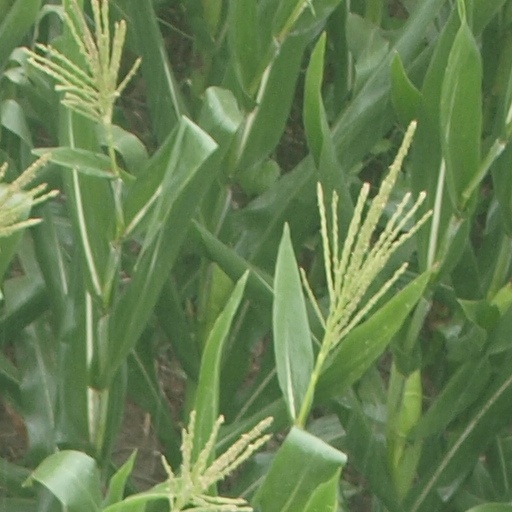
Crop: maize; corn